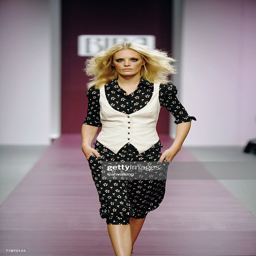
a model walks down the catwalk during show at the tent .